Argonauts

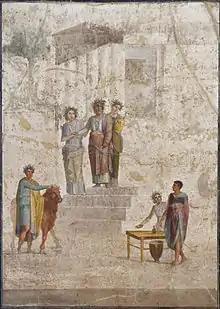
Pelias recognises young Jason by his missing sandal (fresco from Pompeii, 1st-century AD)

After the death of King Cretheus, the Aeolian Pelias usurped the throne from his half-brother Aeson and became king of Iolcus in Thessaly (near the modern city of Volos). Because of this unlawful act, an oracle warned him that a descendant of Aeolus would seek revenge. Pelias put to death every prominent descendant of Aeolus he could, but spared Aeson because of the pleas of their mother Tyro. Instead, Pelias kept Aeson prisoner and forced him to renounce his inheritance. Aeson married Alcimede, who bore him a son named Jason. Pelias intended to kill the baby at once, but Alcimede summoned her kinswomen to weep over him as if he were stillborn. She faked a burial and smuggled the baby to Mount Pelion. He was raised by the centaur Chiron, the trainer of heroes.